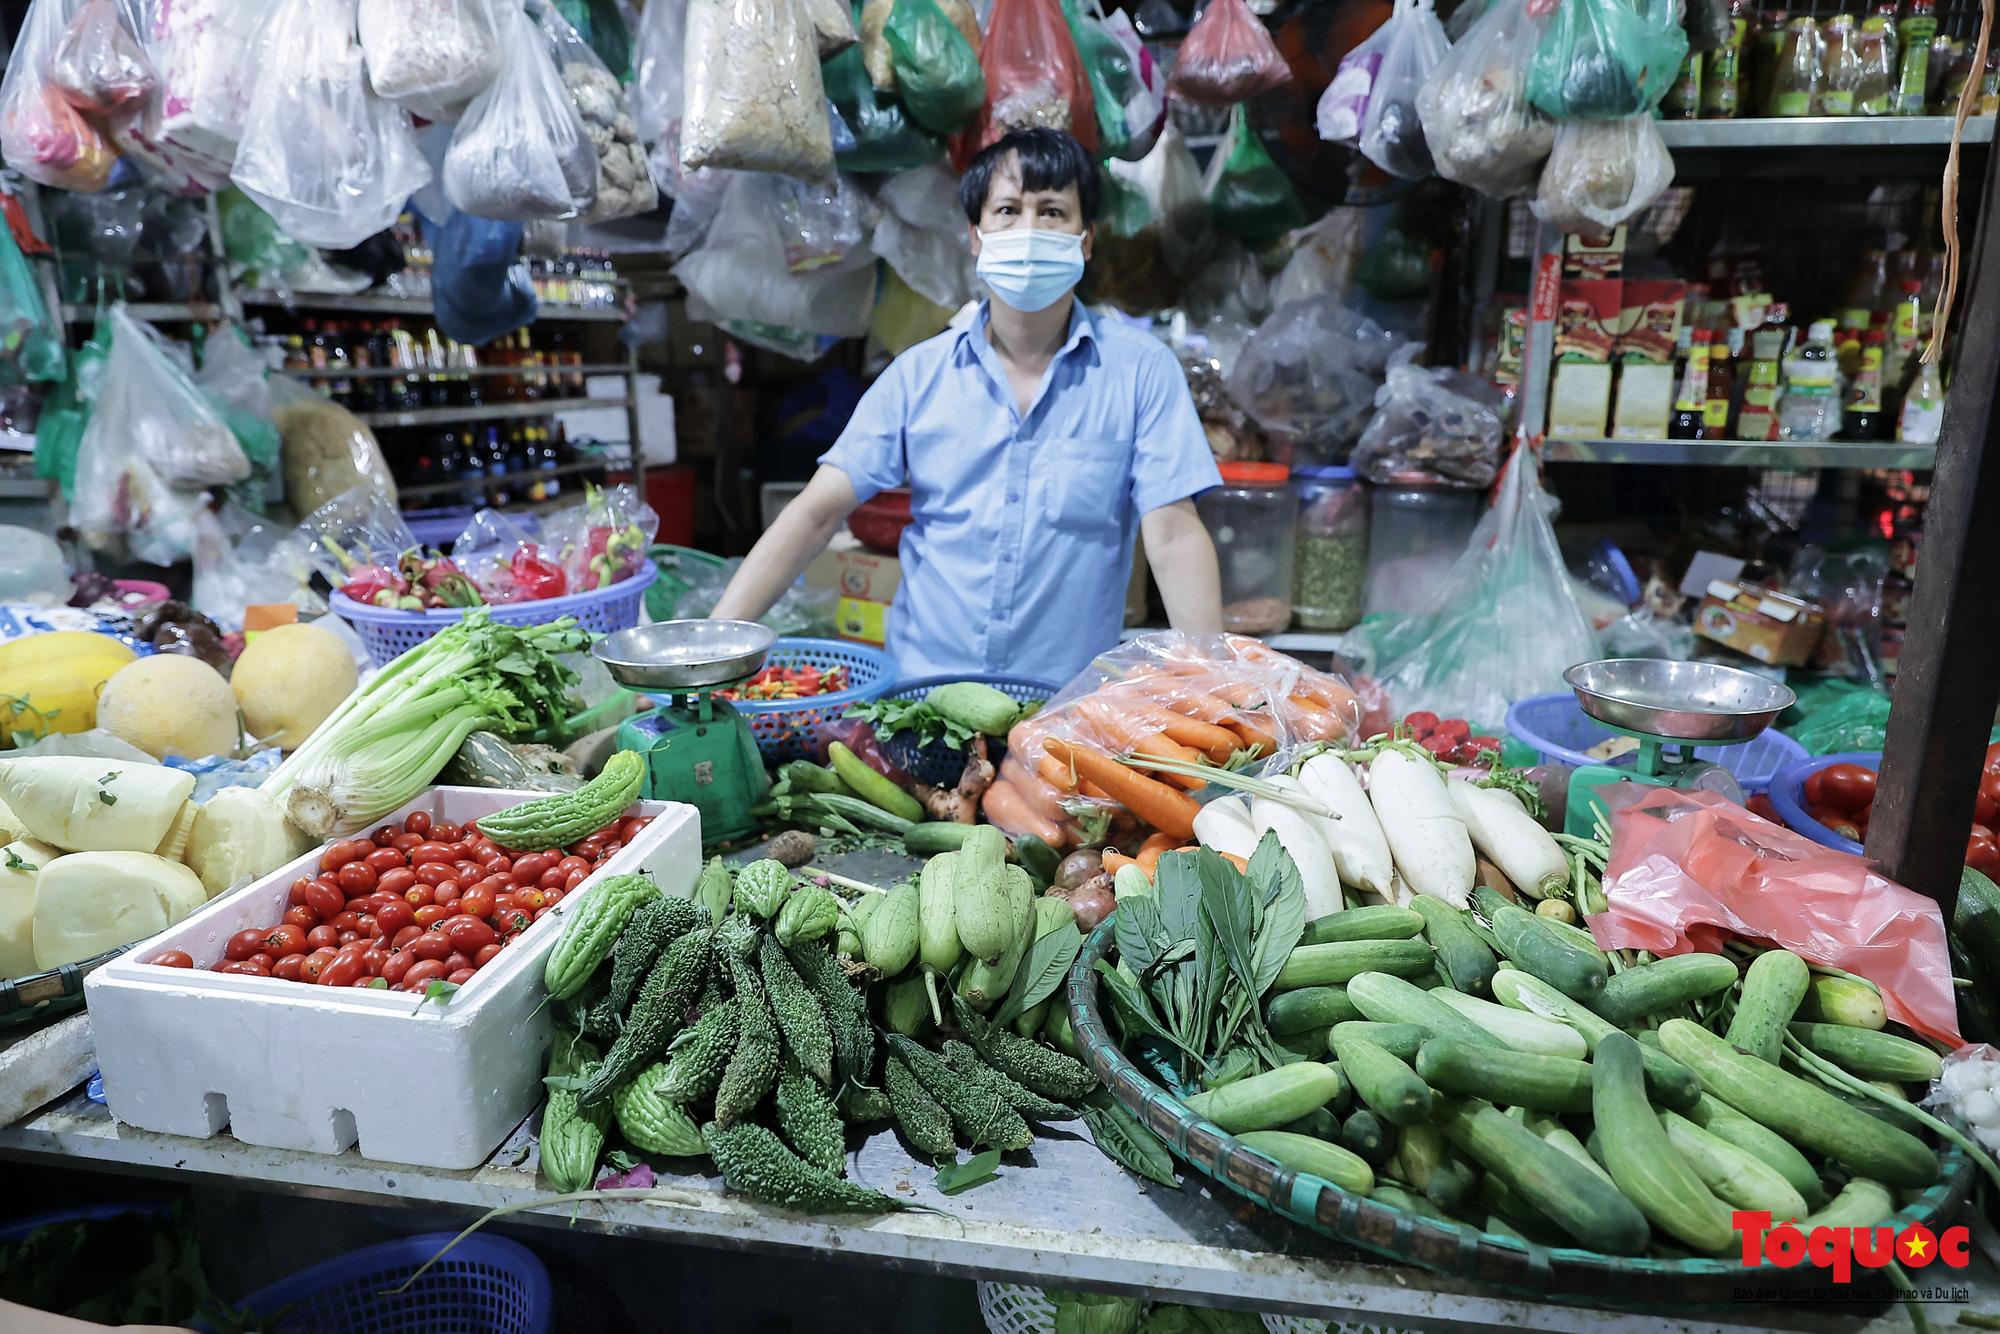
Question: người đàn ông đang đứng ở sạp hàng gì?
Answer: sạp bán rau củ quả